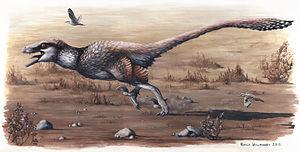
Dakotaraptor est un genre de dinosaures théropodes de la famille des Dromaeosauridae du Crétacé supérieur. Ce grand dromaeosauridé, d'une taille estimée à 5,5 mètres, est représenté par une unique espèce, Dakotaraptor steini, dont les restes fossiles ont été découverts dans la Formation de Hell Creek, dans le Dakota du Sud, aux États-Unis.